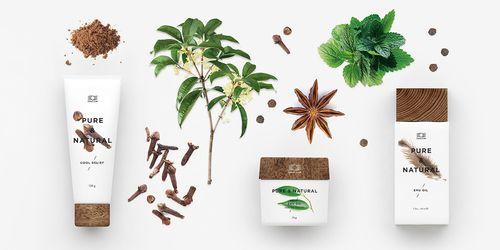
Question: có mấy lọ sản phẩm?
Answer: có ba lọ